Georgia National Fair

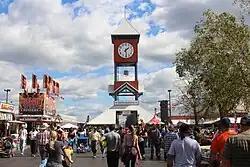
Clock tower at the Fair

The Georgia National Fair is a state-sponsored fair that is held beginning on the first Thursday of every October on the Georgia National Fairgrounds and Agricenter in Perry, Georgia, United States.